Barack and Michelle

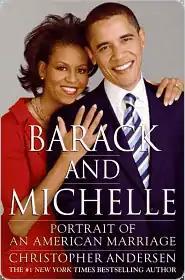

Barack and Michelle: Portrait of An American Marriage is an unauthorized "tell-all" biography about Barack and Michelle Obama, focusing on their marriage, written by No. 1 "New York Times" best-selling author Christopher Andersen and published in 2009.